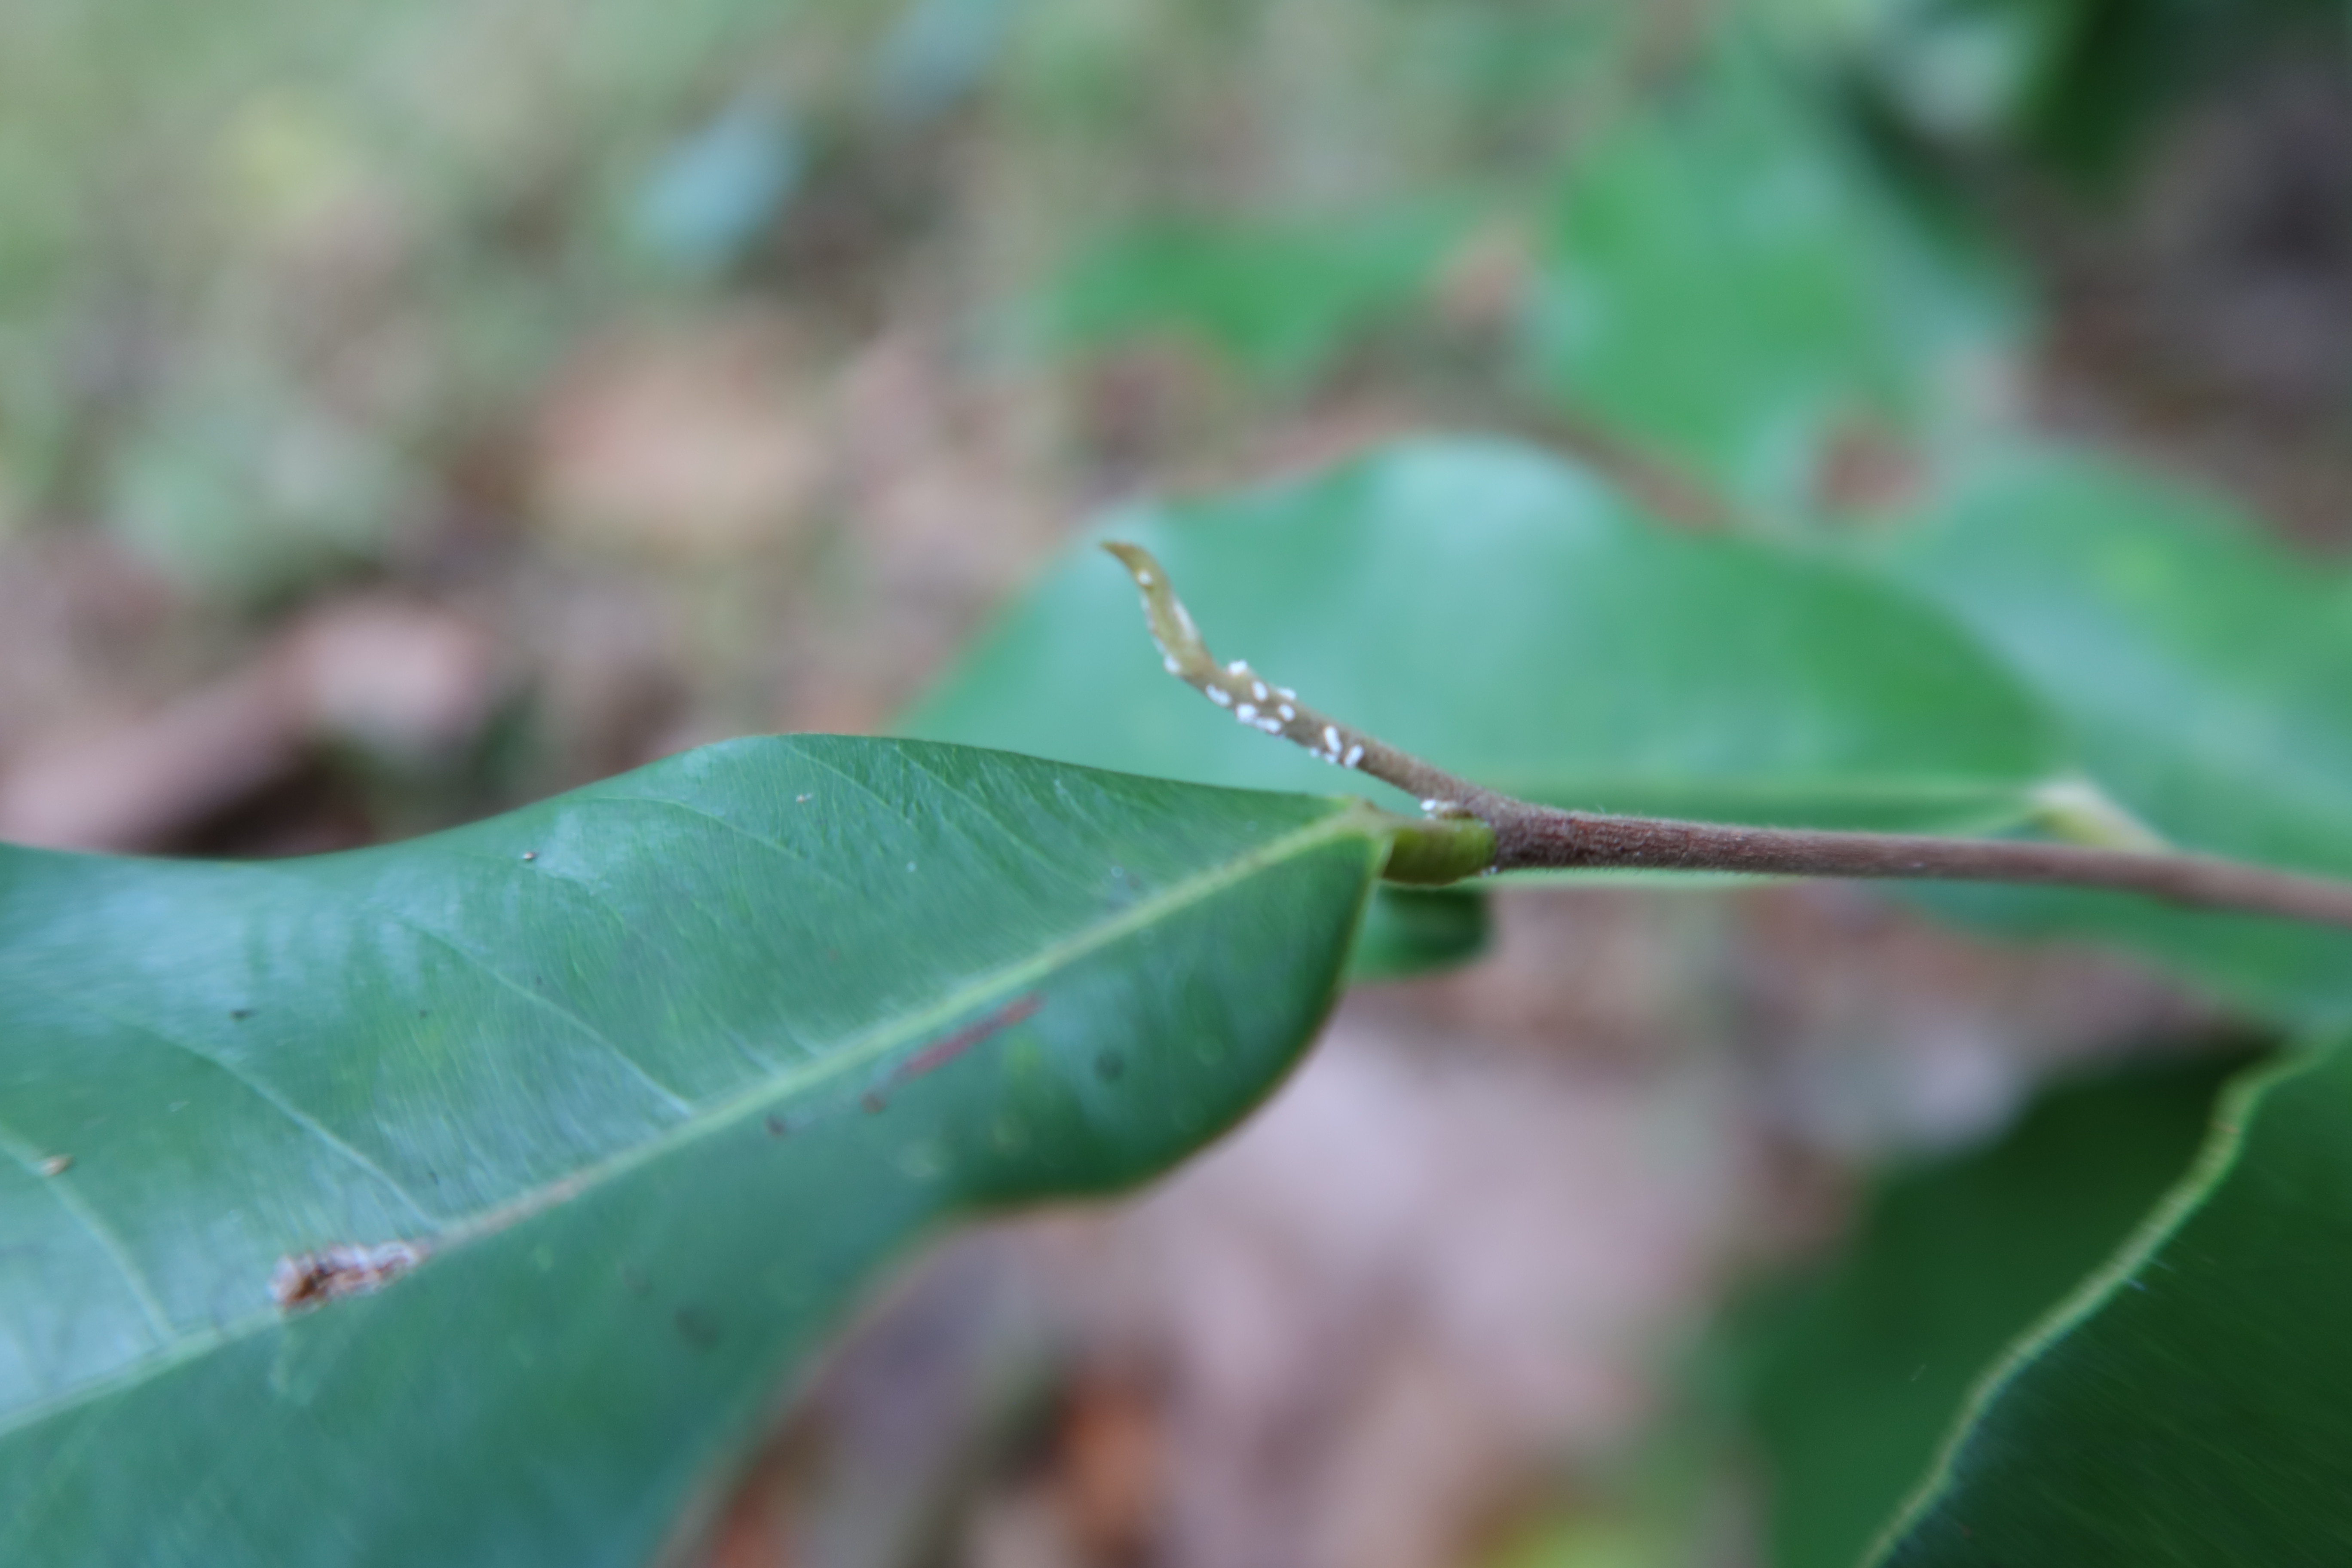
Label: Mealy bugs